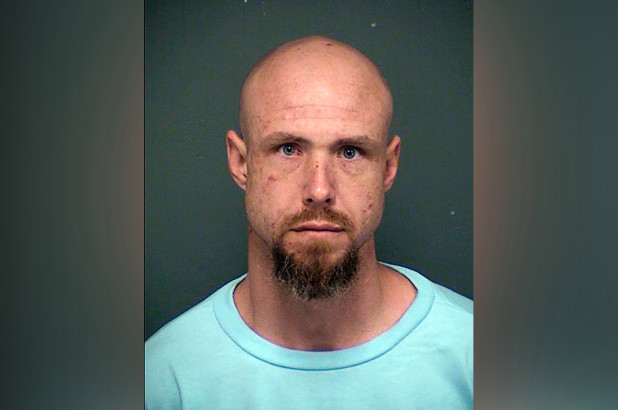
Gender: men